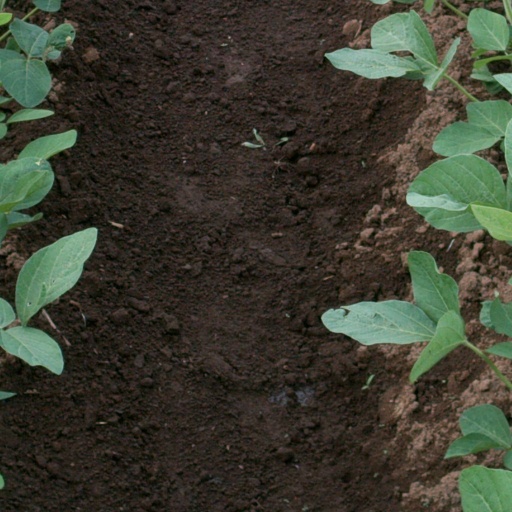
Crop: soybean